HSC-11

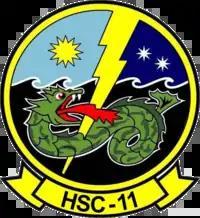
HSC-11 insignia

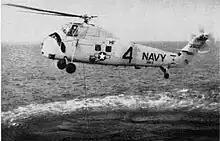
A HSS-1 Seabat of HS-11 dipping its sonar in 1958.

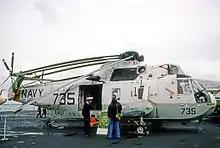
Sikorsky SH-3D Sea King of HS-11 serving aboard USS "John F. Kennedy" in 1976

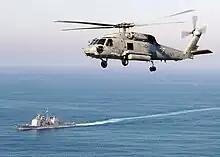
An HS-11 SH-60F passing USS "Leyte Gulf" in 2006.

Helicopter Sea Combat Squadron 11 (HSC-11), also known as the Dragonslayers, is a United States Navy helicopter squadron based at Naval Air Station Norfolk as part of Carrier Air Wing 1 operating MH-60S helicopters deployed aboard aircraft carriers. The squadron was established on 27 June 1957 at Naval Air Station Quonset Point as Helicopter Anti-Submarine Squadron 11 (HS-11) with Sikorsky HSS-1 Seabat helicopters. In 2016, HS-11 transitioned to MH-60S and re-designated as HSC-11.